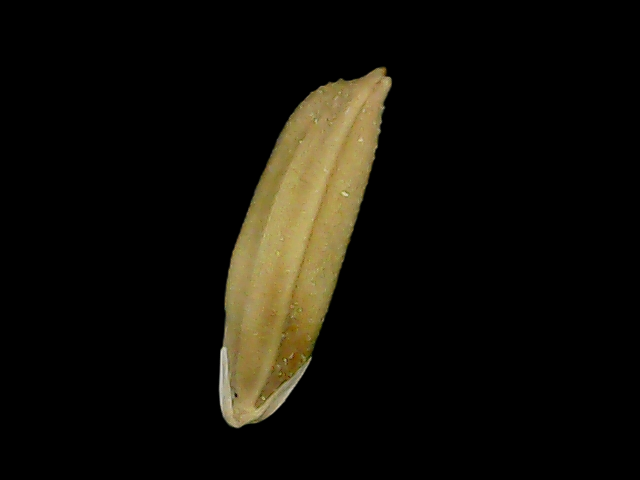
Rice variety: Bd75